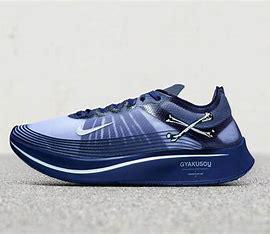
Brand: Nike
Model: Zoom Fly SP